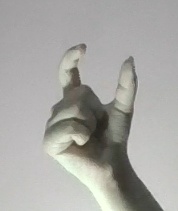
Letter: nun